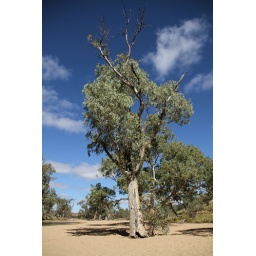
Eucalyptus tree in a dry river bed.